John Bisdee (RAF officer)

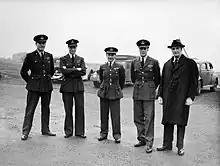
In a photograph taken on the occasion of the presentation of No. 609 Squadron's crest, Bisdee stands on the left in this group, next to the squadron's commander, Paul Richey

Bisdee, having flown on operations for 18 months, was rested at the end of July and sent to No. 61 Operational Training Unit (OTU) to serve as an instructor. During his time at this OTU, he was involved in the filming of "The First of the Few", which was released in 1942. On 10 December, he was promoted to flight lieutenant.